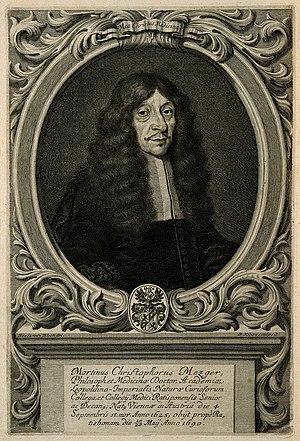
Martin Christoph Metzger, né le 4 septembre 1625 à Vienne et mort le 10 mai 1690 à Ratisbonne, est un médecin.